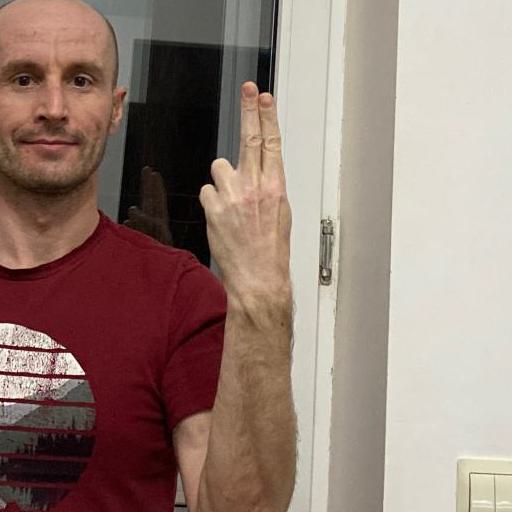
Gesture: two_up_inverted